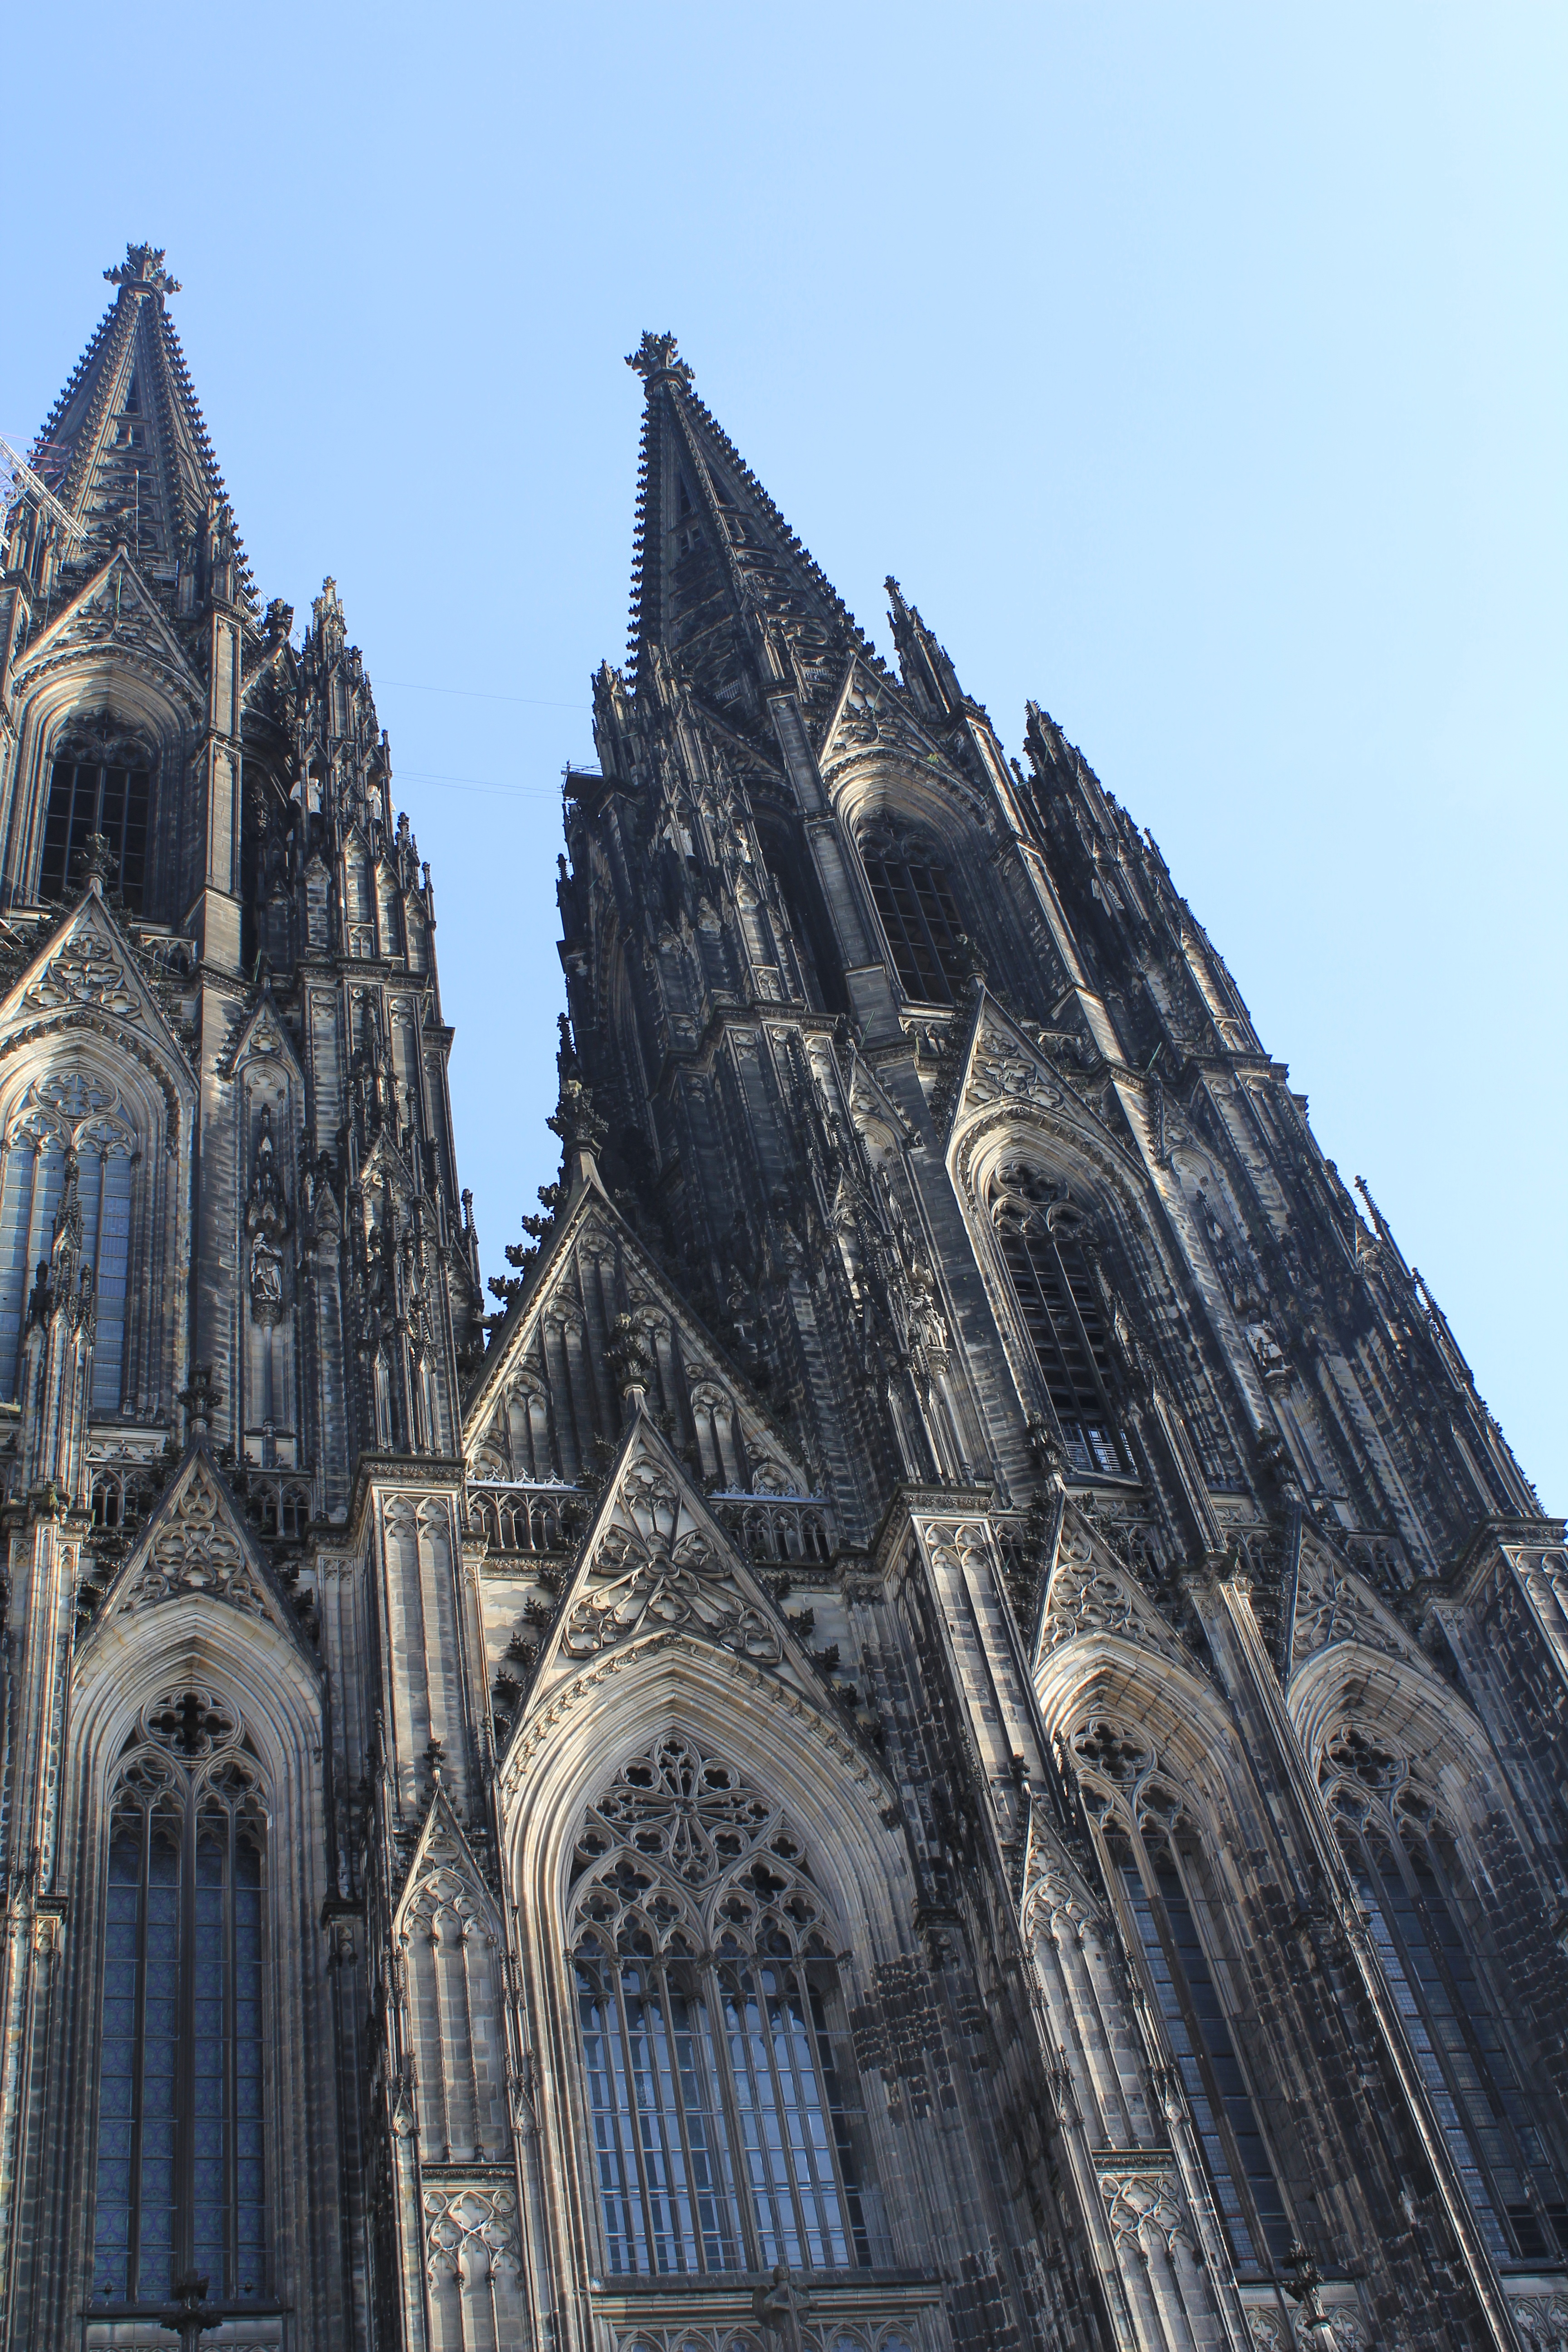
architecture, building, city, landmark, facade, church, cathedral, place of worship, world heritage, spire, steeple, cologne, dom, gothic architecture, cologne cathedral